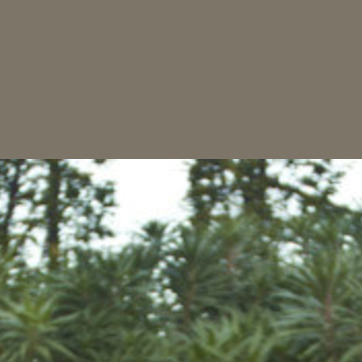
Material: sky